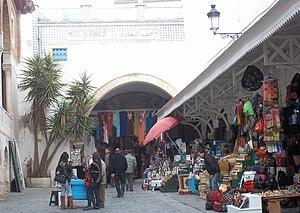
Souk à Tunis (Tunisie)
Les souks de Tunis sont un ensemble de magasins, boutiques et ateliers situés dans la médina de Tunis et édifiés pour la plupart dès le XIIIᵉ siècle.